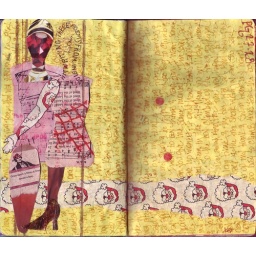
Once upon a time, a tree loved a boy